Changeling: The Dreaming

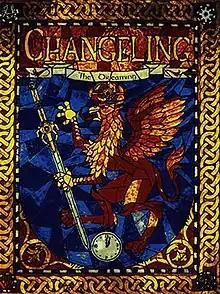
First edition cover art

Changeling: The Dreaming is a tabletop role-playing game originally published by White Wolf Publishing in July 1995, and is part of the "World of Darkness" series. Player characters are changelings, fae souls reborn into human bodies, a practice begun by the fae to protect themselves as magic vanished from the world. White Wolf Publishing released a second edition in 1997, and Onyx Path Publishing released a "20th Anniversary Edition" in 2017.